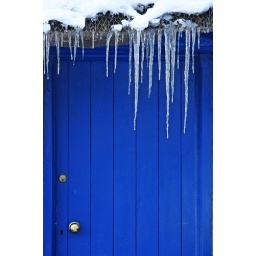
Icicles hanging over blue door